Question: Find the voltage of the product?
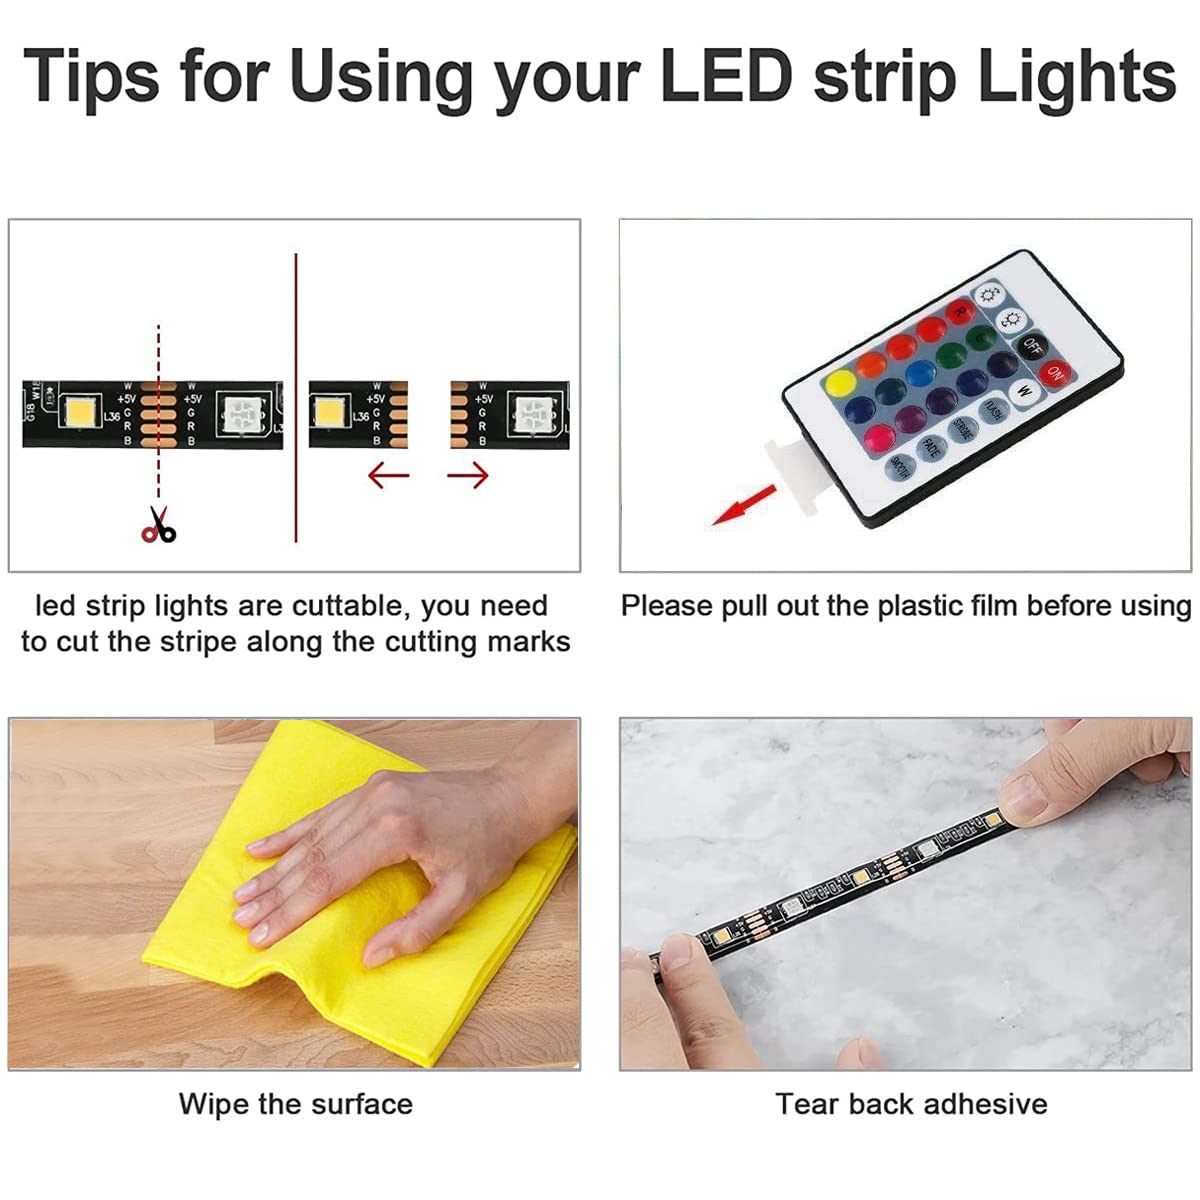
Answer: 5.0 volt